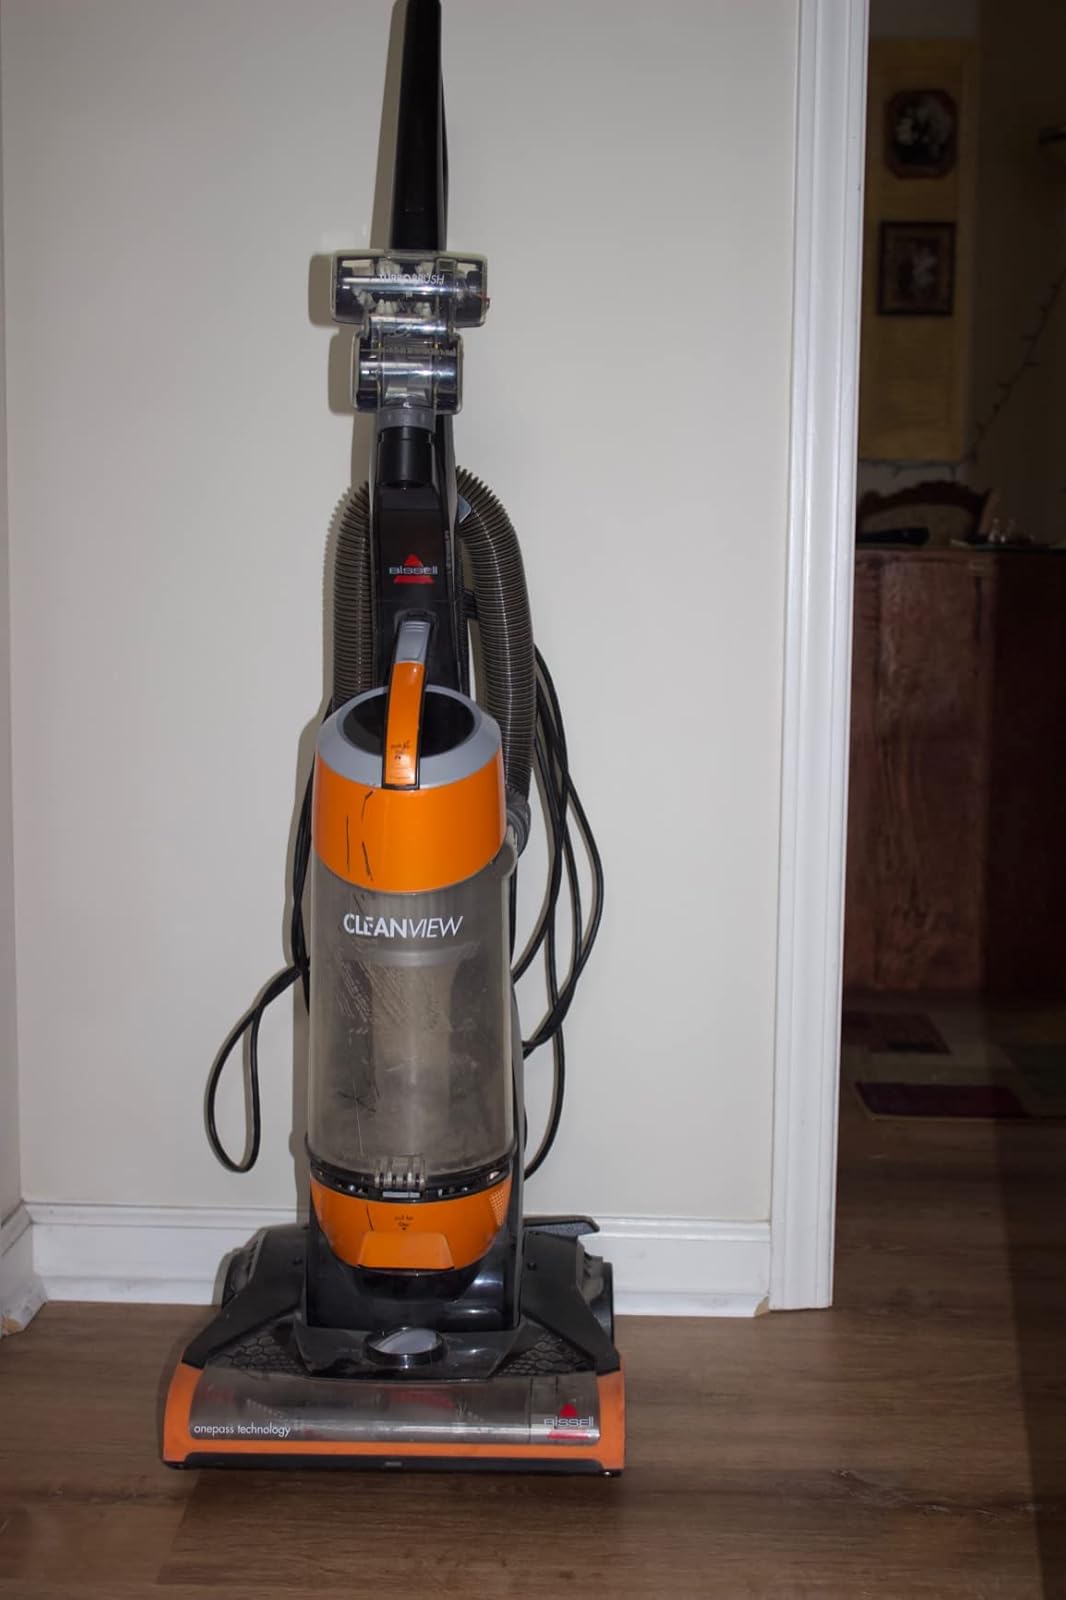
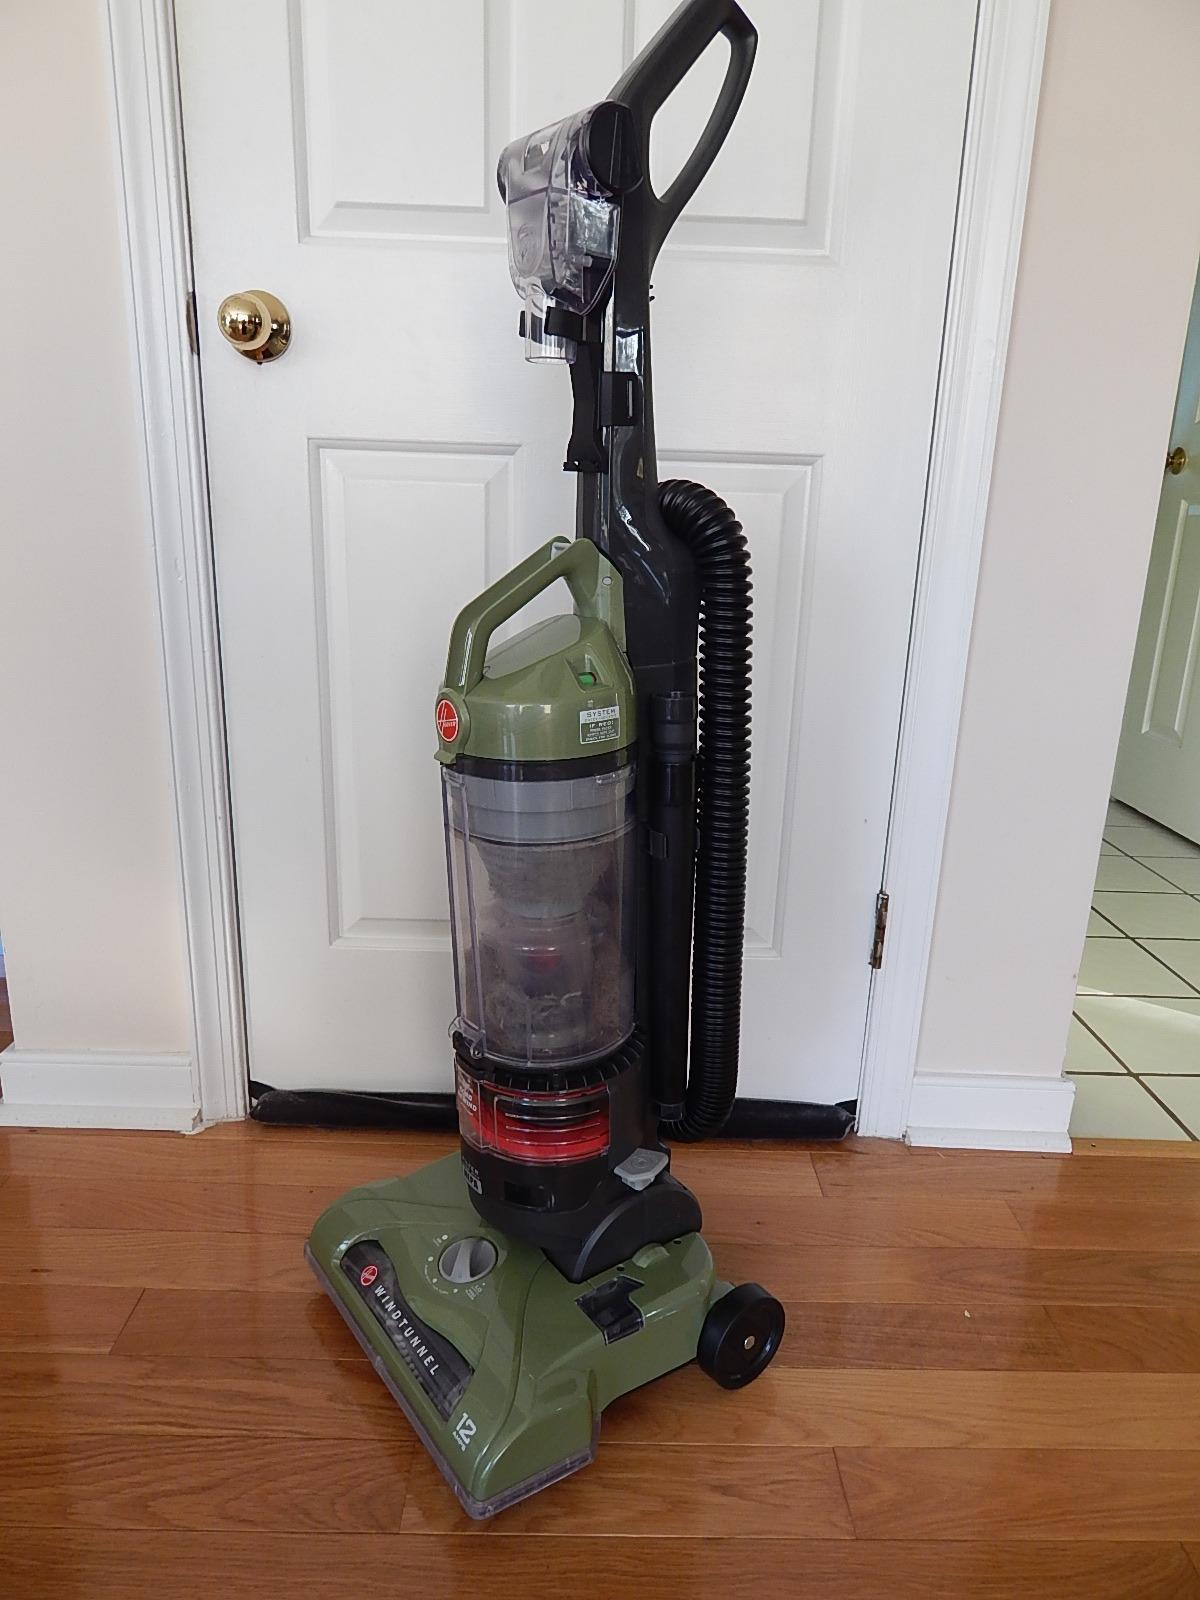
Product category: items_vacuum
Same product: no